Nangang station

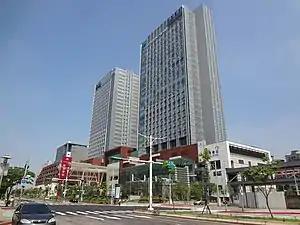

Nangang is a railway and metro station in Taipei, Taiwan served by Taiwan High Speed Rail, Taiwan Railways Administration and Taipei Metro. The station is served by the fastest HSR express services of the "1 series".